Vicente Escobar

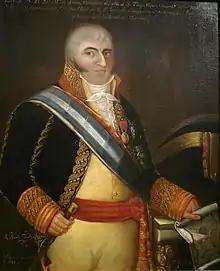
"Ignacio Maria de Álava y Sáenz de Navarrete" by Vicente Escobar, Museo Naval de Madrid, 1818

Son of Antonio Escobar and Justa María de Flores, born into a family of officers of the Pardos y Morenos Regiment. Though registered as black at birth, he took advantage of the "Real Cédula de Gracias al Sacar", a Royal Decree of Graces that allowed certain privileges to those who paid for it, and reportedly died as a legally recognized white man. A native of Havana, he reportedly learned to paint without any teachers, using as models the images of saints inherited from his maternal great-grandmother, though he later graduated from the Real Academia de Bellas Artes de San Fernando in Madrid in 1784, where he was a pupil of Mariano Salvador Maella and became acquainted with the works of Goya. He then undertook a voyage through Spain, Italy, and France. Around 1798, he married Doña Josefa de Estrada y Pimienta, a native of Bejucal, Cuba. In 1827, he was appointed Pintor de Cámara (Court Painter) by Ferdinand VII. He was the first painter to have a workshop in Cuba; among his pupils there was Juan del Río. Escobar primarily painted portraits for the duration of his career. He was undoubtedly the most sought-after portraitist of the time, the most distinctive of all. Renowned in his time, he died of a cholera epidemic in Havana in 1834 without leaving any descendants.